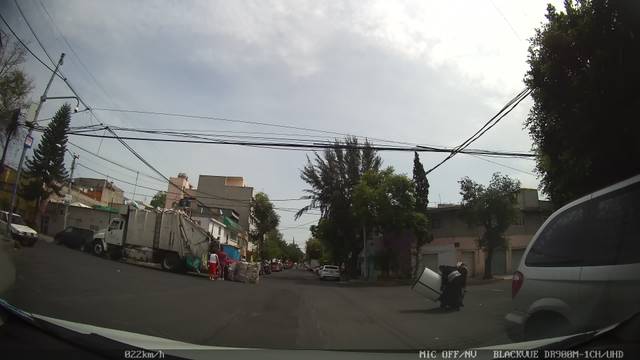
Region: Mexico
Coordinates: 19.448, -99.118